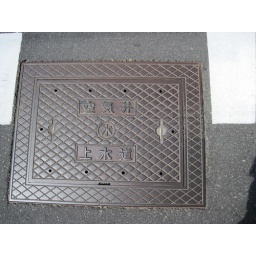
Air valve of clear water in Takayama, Japan